Grissom Air Reserve Base

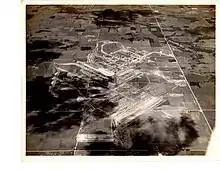
United States Naval Reserve Aviation Base, Peru, looking north from 24 August 1942

Preliminary plans for the base were issued 20 April 1942. The base was commissioned on 1 July 1942, with a contingent of Naval personnel moving in on 15 July 1942. Actual construction wasn't finished until 12 April 1943, with 99.5% field work completed. The final cost was $13,064,424.43.